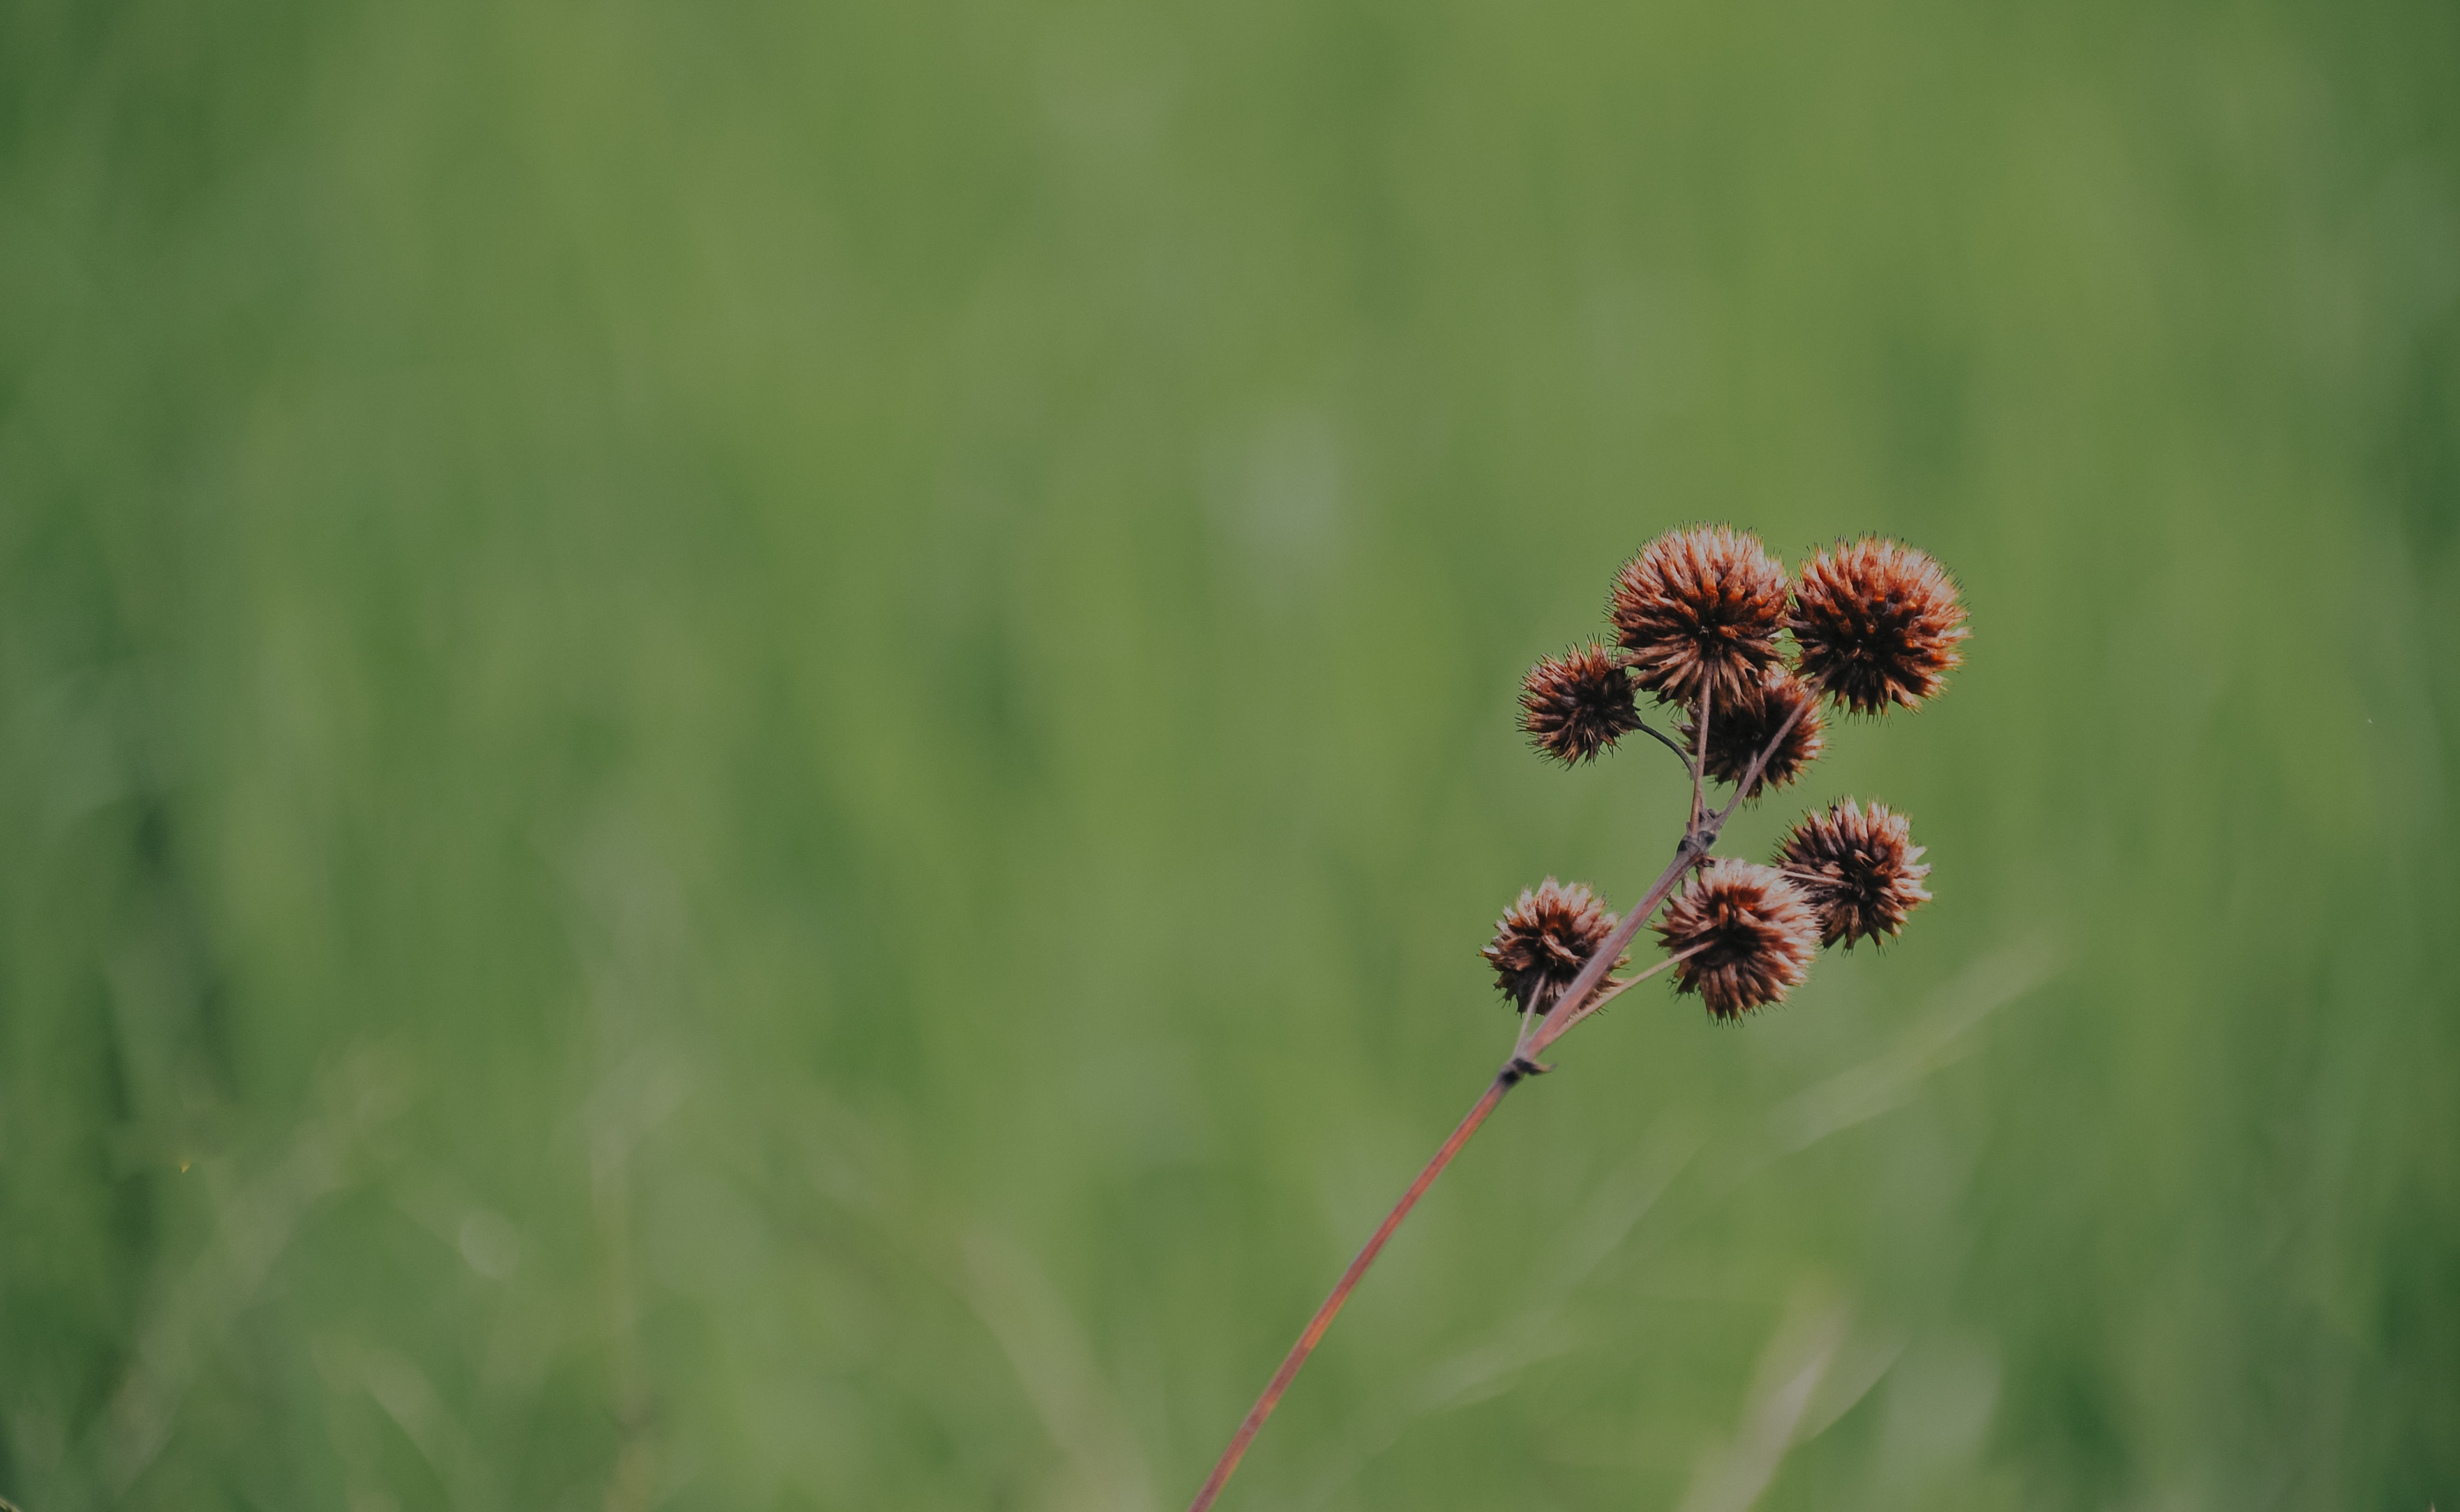
flowering plant, flower, green, plant, grass, grass family, wildflower, meadow, Forb, plant stem, sedge family, grassland